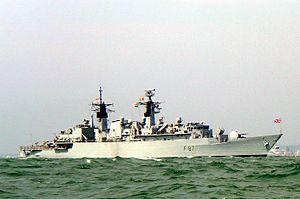
Type 22 ou classe Broadsword est une classe de frégate qui a été conçu et premièrement utilisé par la Royal Navy. Au total 14 navires de ce type furent construits, divisés en trois groupes. Ces frégates furent retirés le 30 juin 2011. Sept navires furent vendus au Brésil, à la Roumanie et au Chili. Parmi ces bâtiments, deux se trouvèrent coulés.